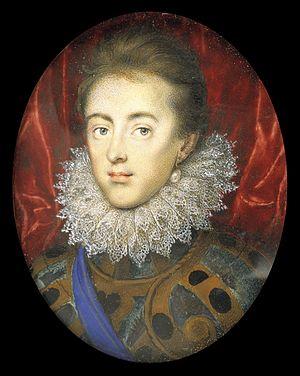
Charles Iᵉʳ, né le 19 novembre 1600 à Dunfermline et mort le 30 janvier 1649 à Londres, est roi d'Angleterre, d'Écosse et d'Irlande de 1625 à son exécution en 1649.